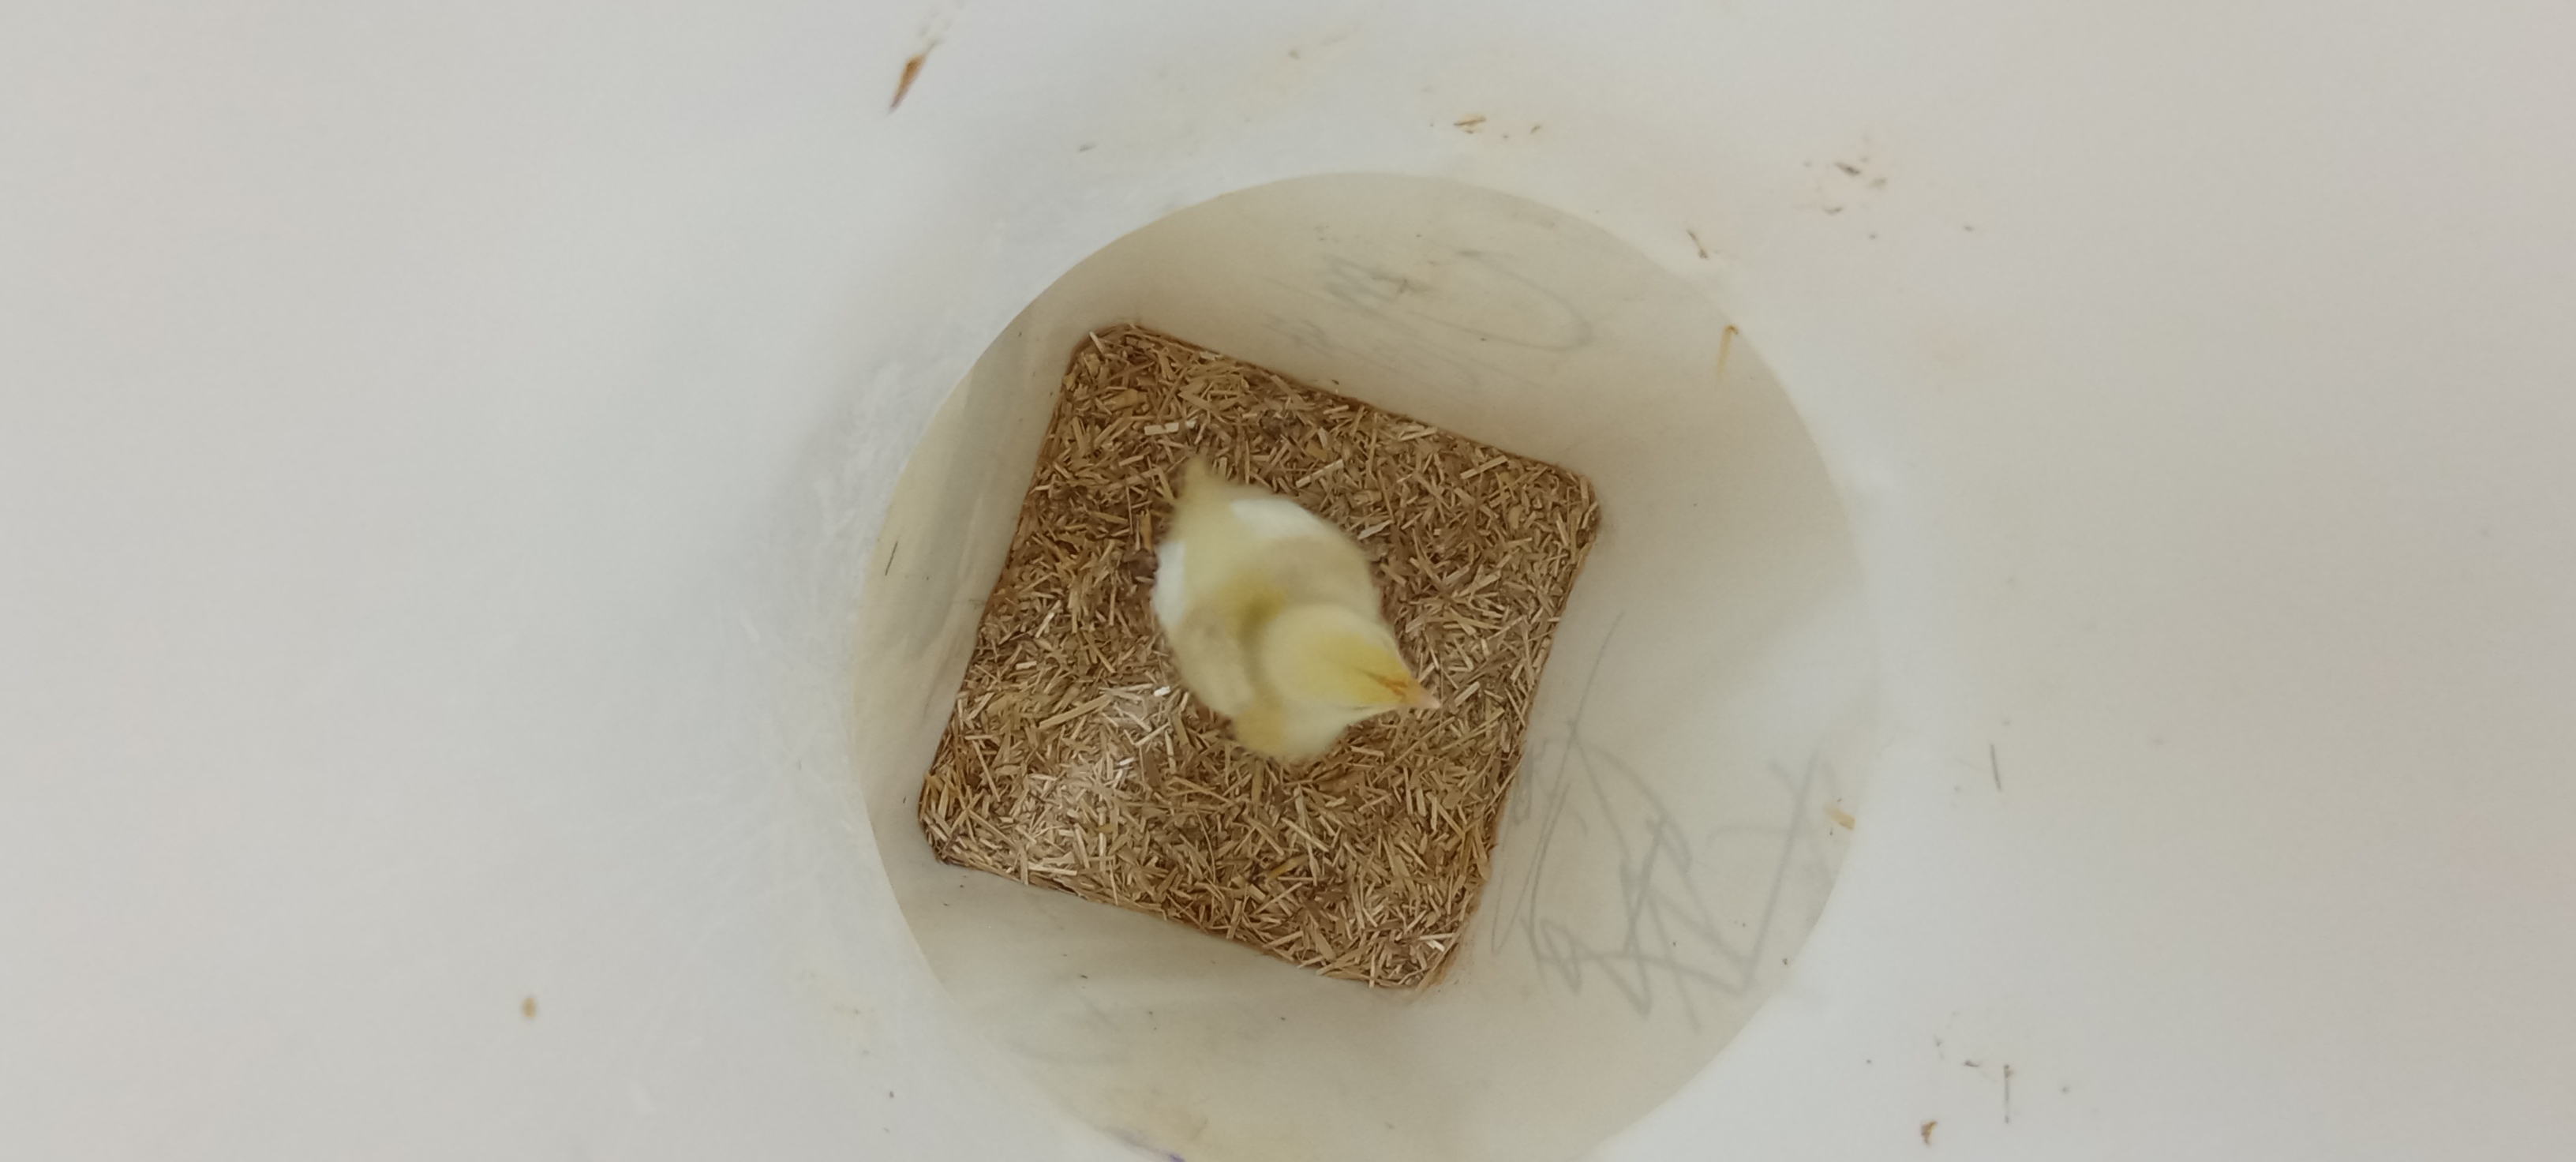
Weight: 180 g